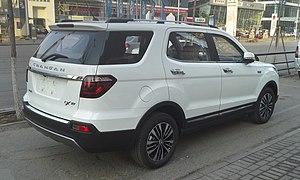
La Chana CX70 ou Oushang CX70 est un SUV construit par Chang'an Automobile et commercialisé sous les marques Chana ou Ousham depuis 2016, juste après le Salon automobile de Pékin, où il fut présenté pour la première fois. Son prix de départ est de 68900 yuan et peut aller jusqu'à 84900 pour un modèle haut de gamme, ce qui en faisait le SUV 7 places le moins cher du marché.